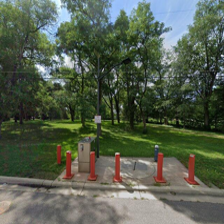
Label: streetView